Sandvikens Skeppsdocka och Mekaniska Verkstad

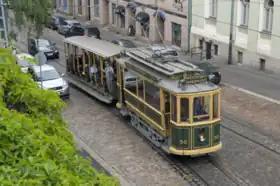
Vintage tram in Helsinki with a wagon produced by Hietalahti Shipyard and Engineering Works.

As Engström had a lot of earlier experience with rolling stock, his contribution to the company's railway wagon-building was significant. Wagon-building balanced the wintertime pits in demand. The main customer was Finnish State Railways and the other customers were private railway operators with standard 5 ft and narrow gauges. The company produced mainly freight wagons, but also some passenger coaches. The wagon production was ended in 1916, by which point the company had built 1,980 closed and 963 open freight wagons and 80 coaches. This makes Hietalahti Shipyard and Engineering Works the second-largest producer of railway wagons in Finland until then, right after the State Railways' Engineering Works.